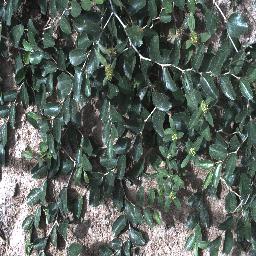
Label: chinee_apple